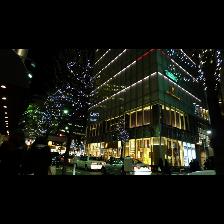
Label: Human